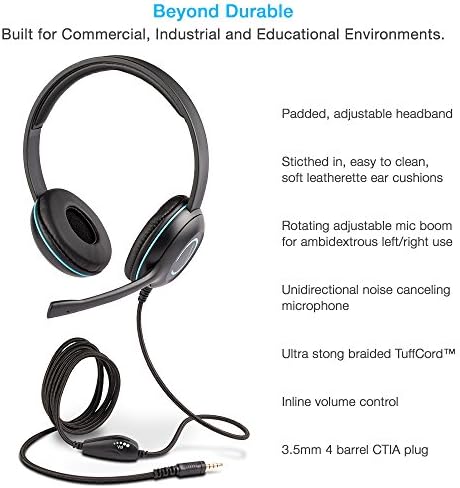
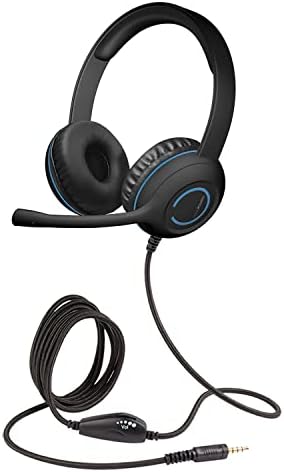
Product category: headphones
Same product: yes